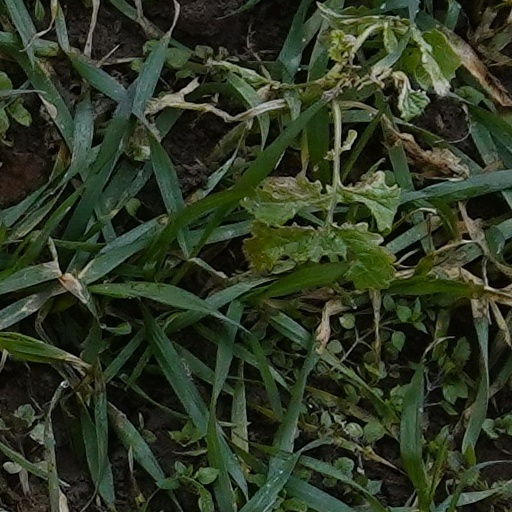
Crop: wheat